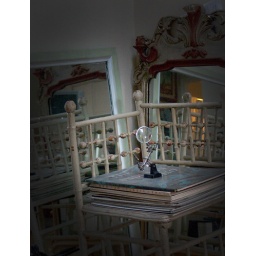
Magnifying glass on my books in my place